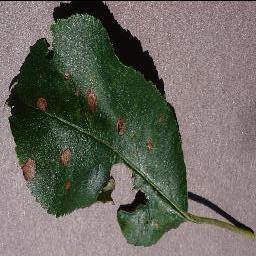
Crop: apple
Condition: black_rot